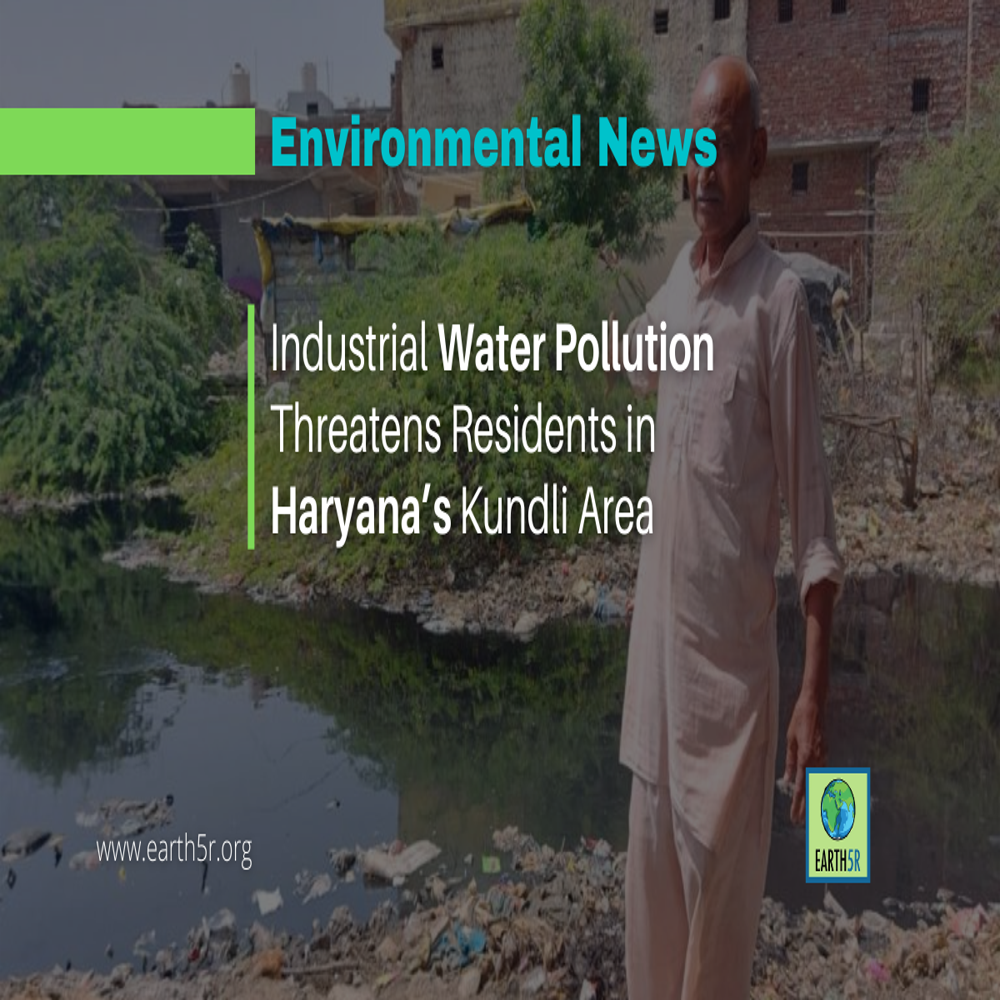
Body of water present: no
Land polluted: no
Water polluted: no
Pollution percentage: 0%